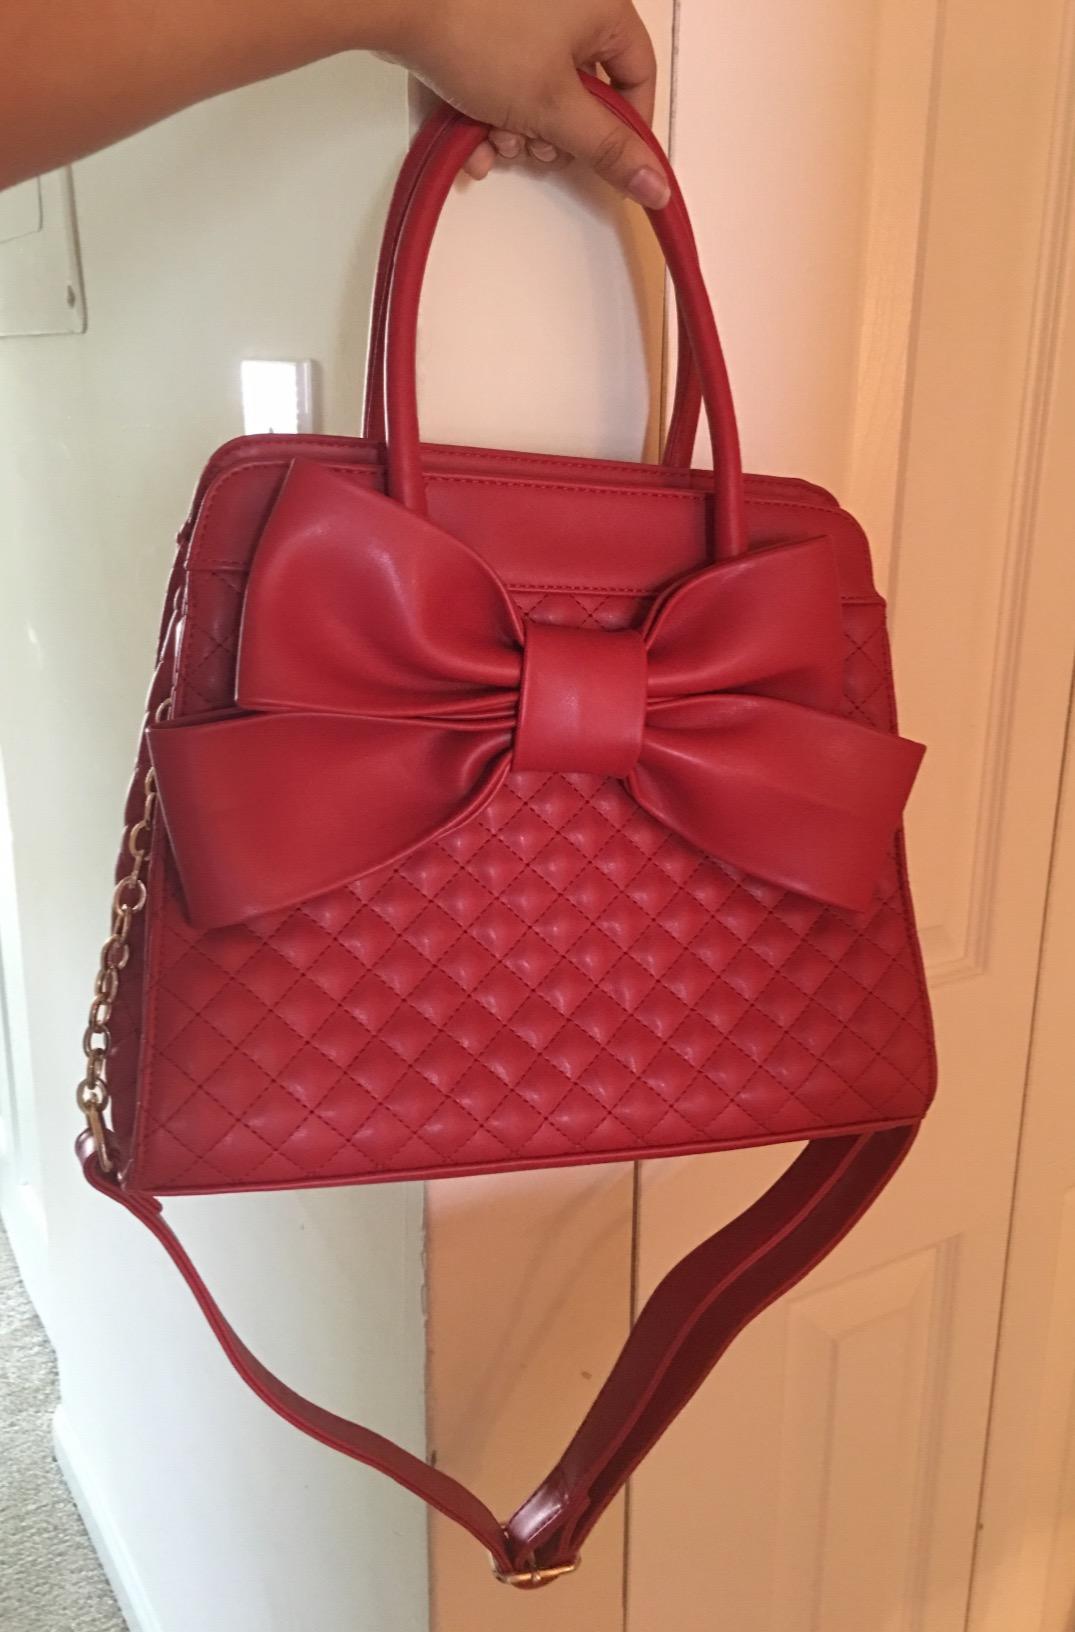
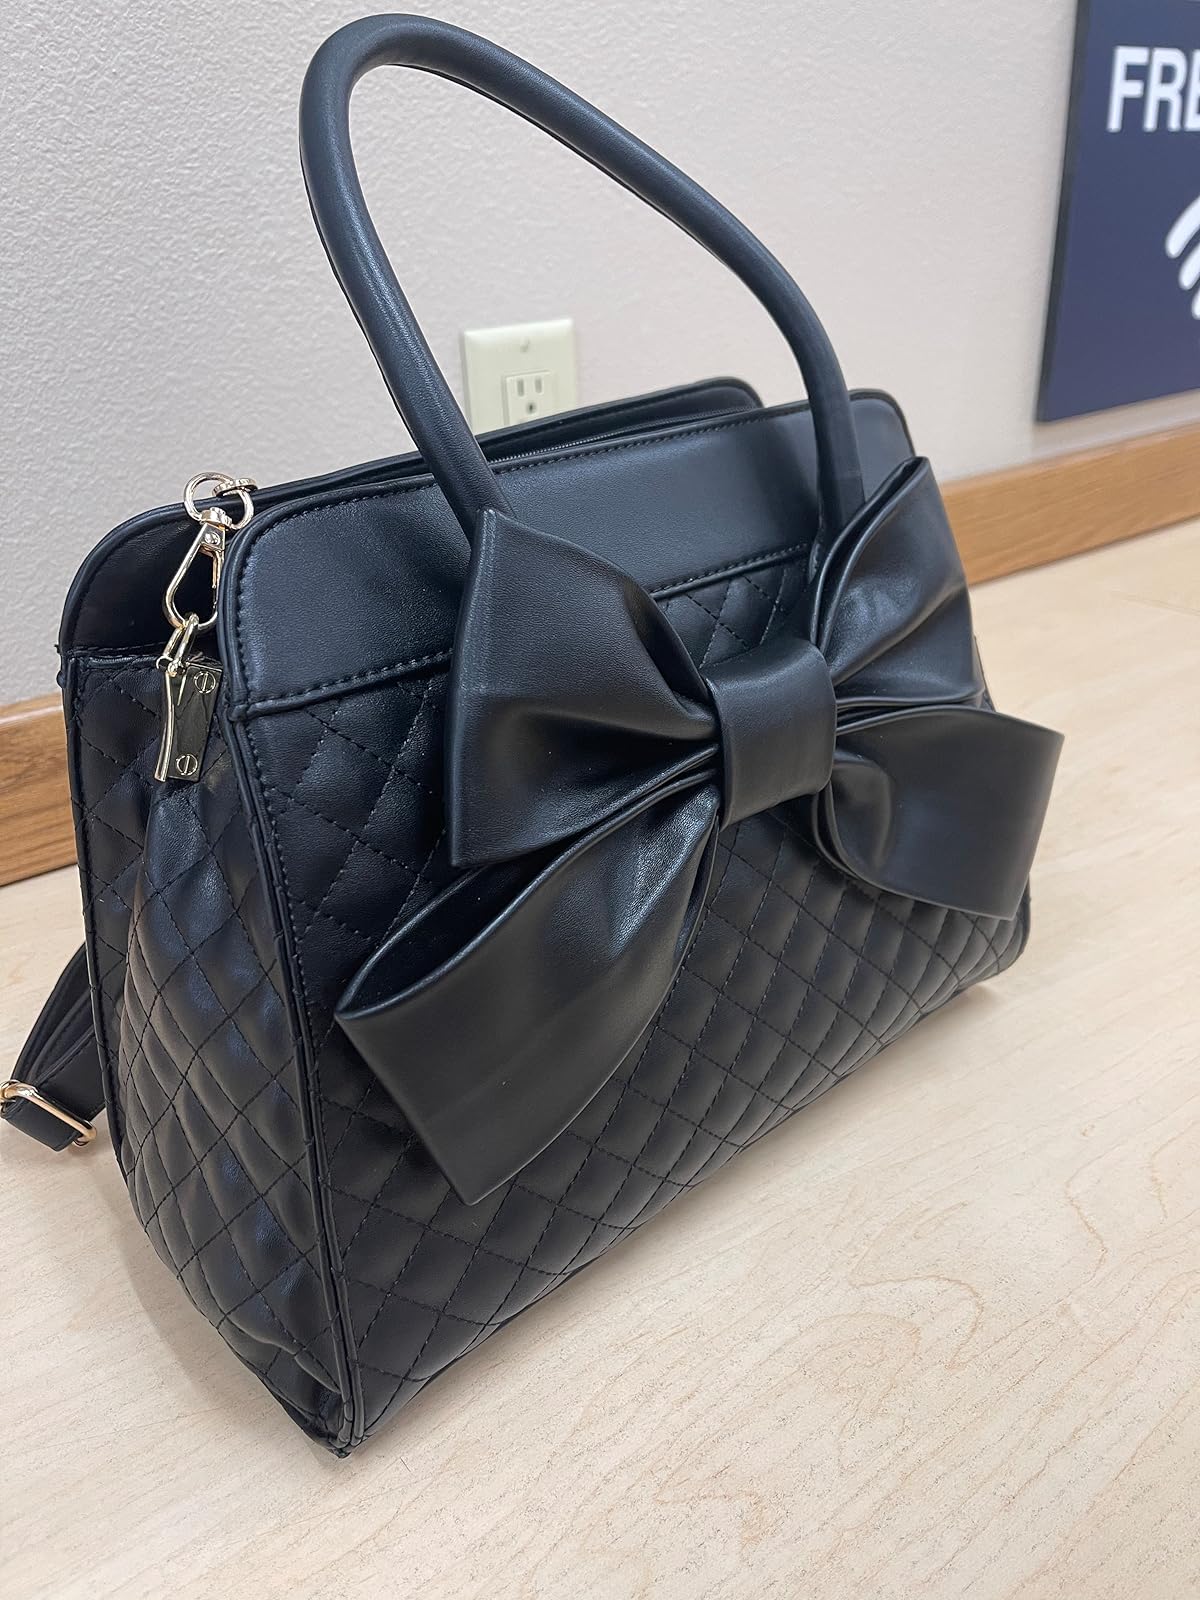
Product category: accessories_handbag
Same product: no